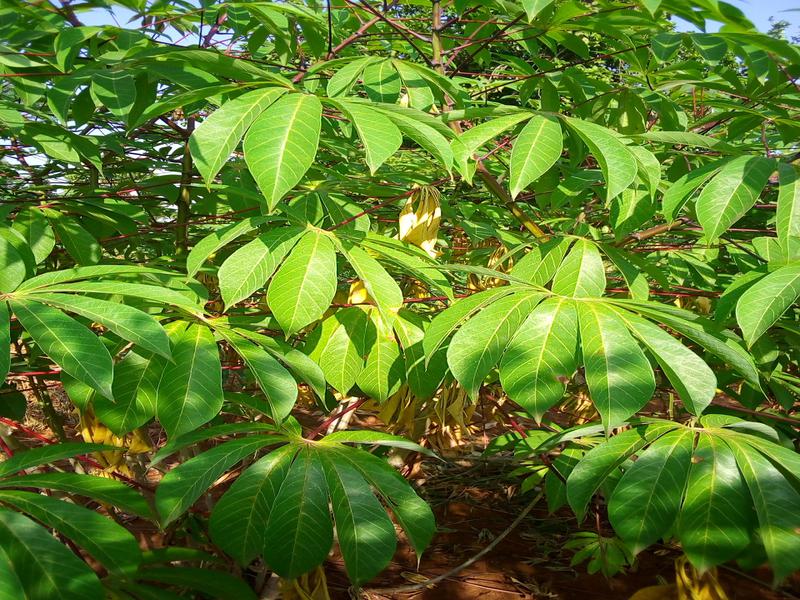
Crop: cassava
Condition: bacterial_blight